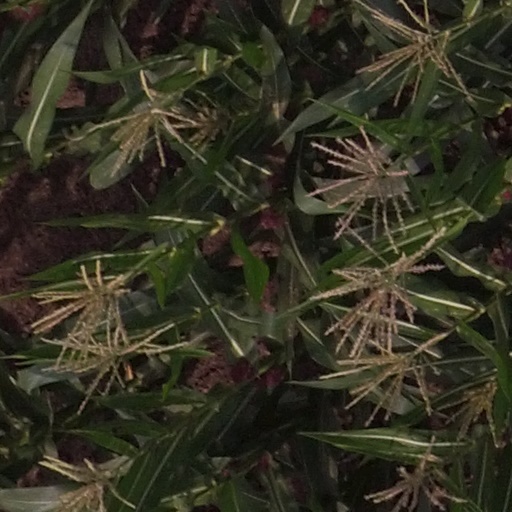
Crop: maize; corn